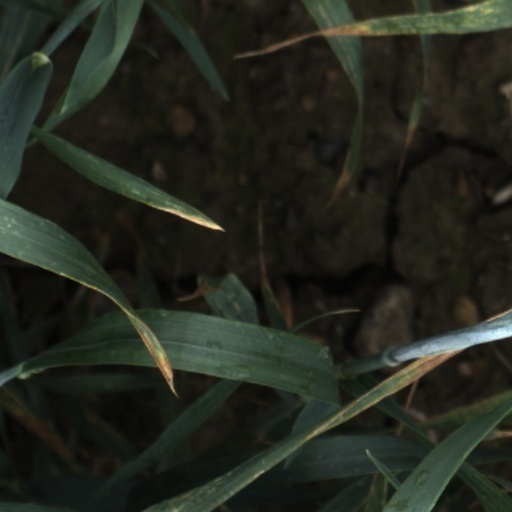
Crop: wheat